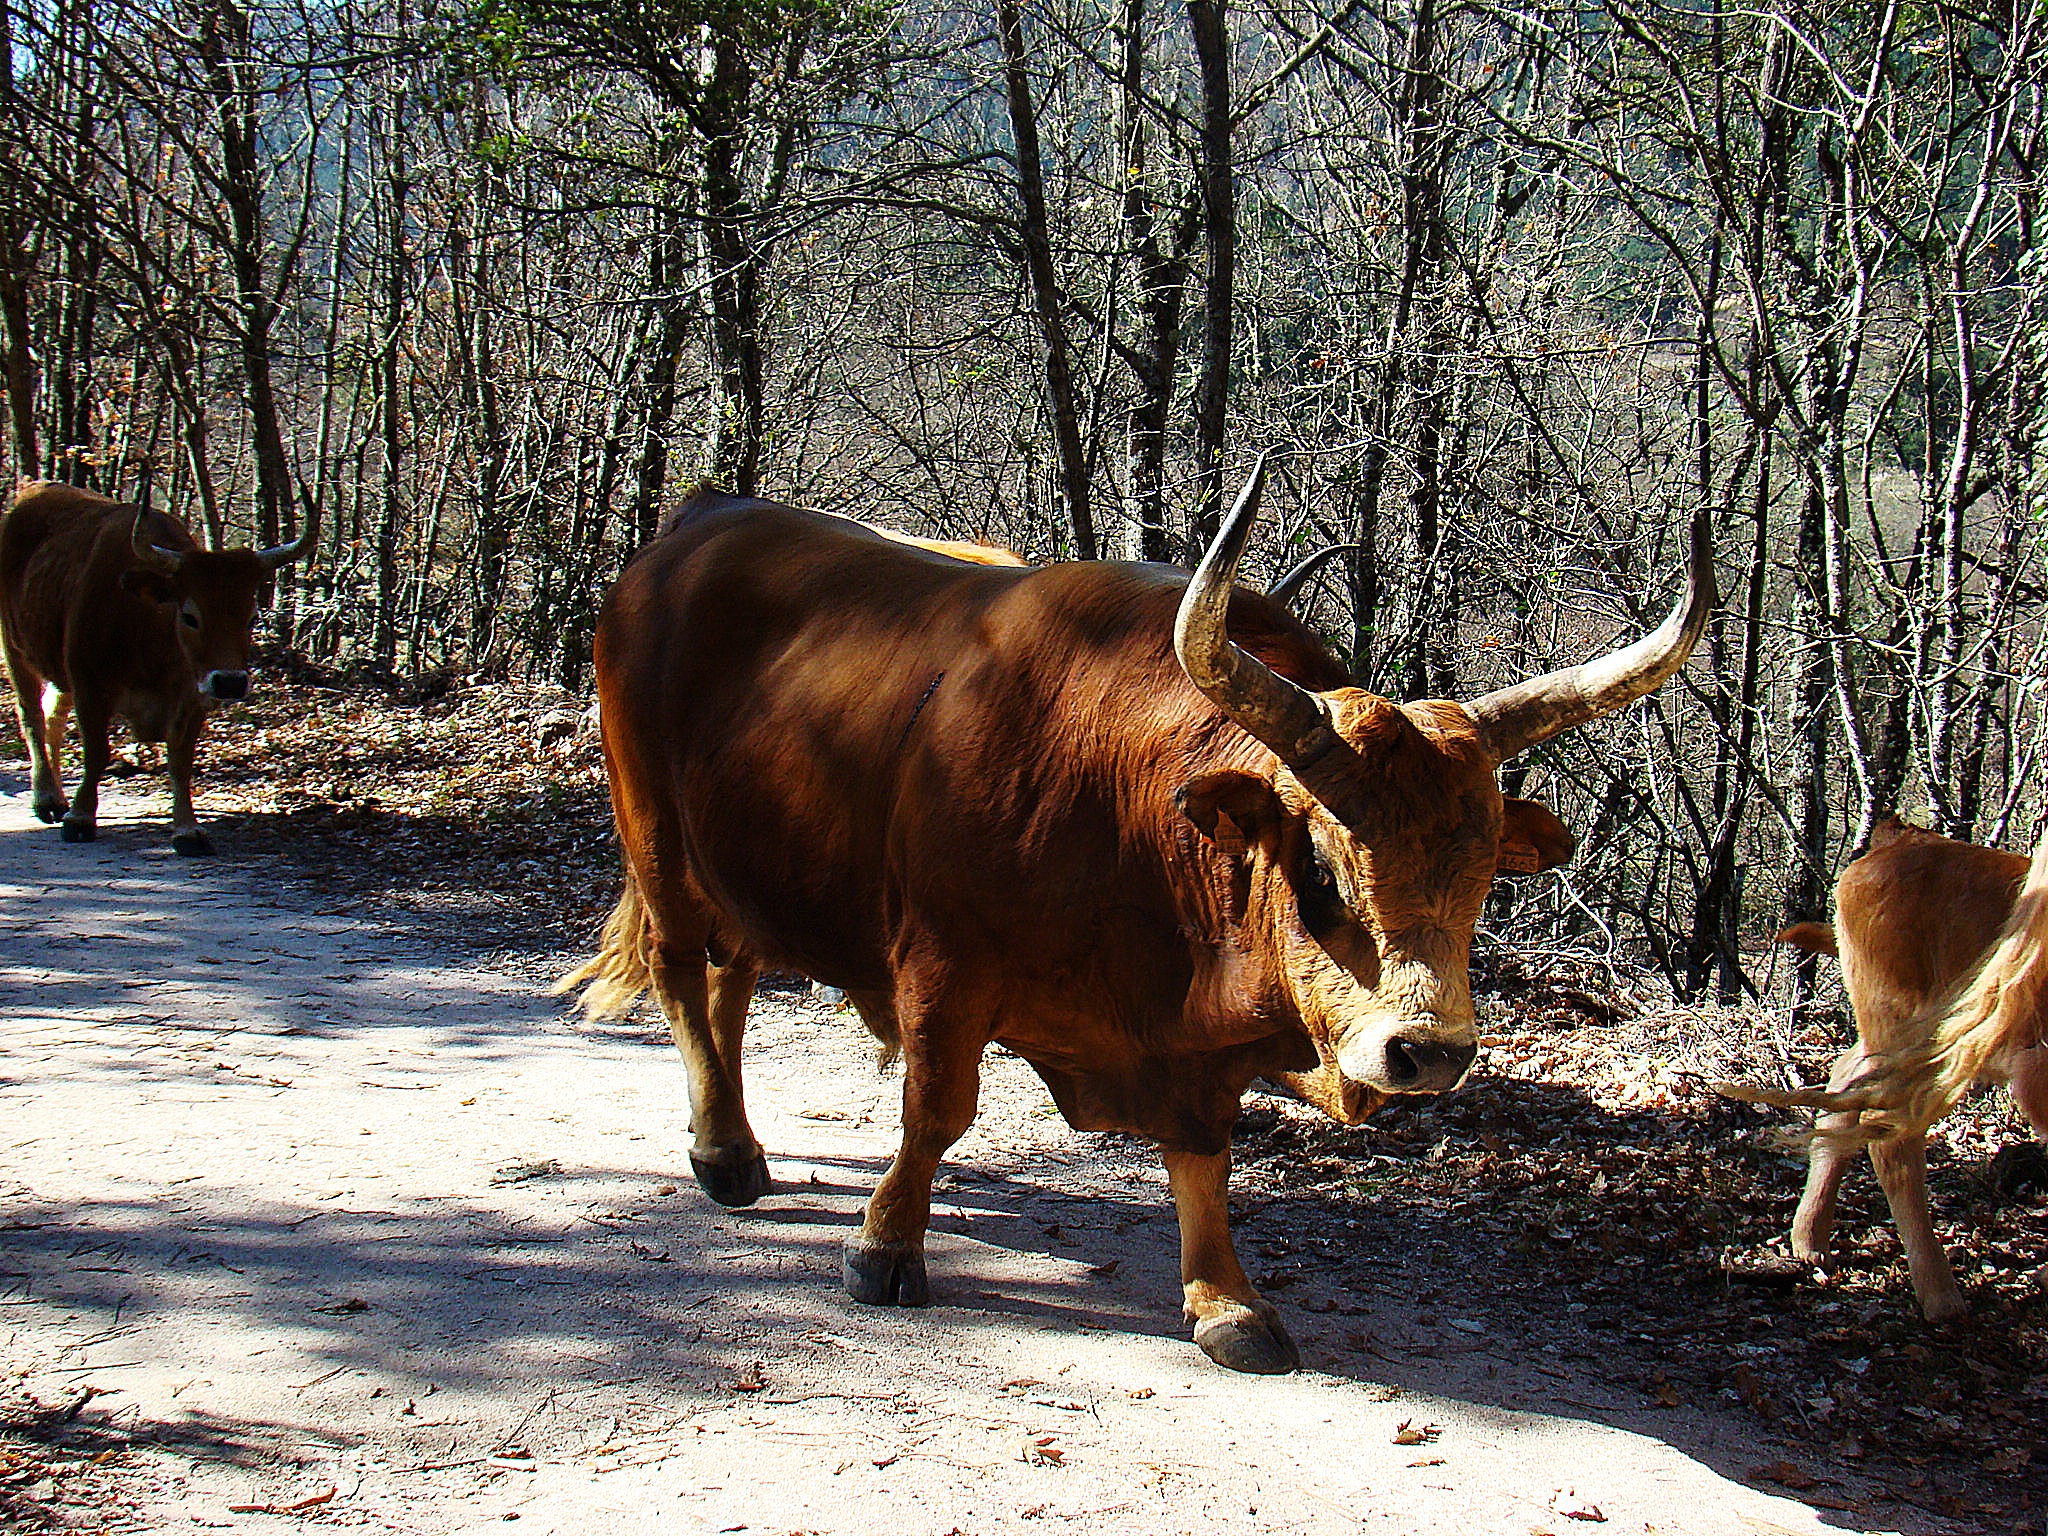
nature, wildlife, cow, pasture, livestock, mammal, fauna, bull, vertebrate, horns, toro, veal, animal husbandry, cattle like mammal, texas longhorn